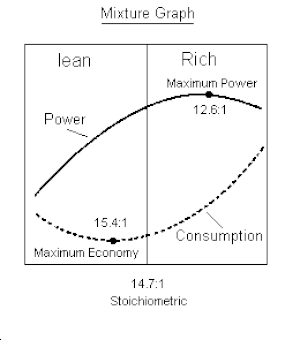
Evolution des dosages air/carburant et influences sur la puissance développée par le moteur.
Le carburateur est un organe qui équipe de nombreux moteurs à allumage commandé très majoritairement représentés par les moteurs à deux ou à quatre temps. Sa présence est quasi systématique sur les anciennes générations de ces moteurs, bien qu'il soit maintenant souvent remplacé par l'injection électronique dans les moteurs modernes, les moteurs à carburateur ayant de moins bons rendements et consommant davantage de carburant.